Ron Gonzales

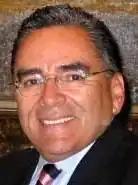

Ronald R. Gonzales (born 1951) is an American politician and member of the Democratic Party, who served as the 63rd Mayor of San Jose, California. Gonzales was the first Hispanic to serve as Mayor of San Jose since 1845.